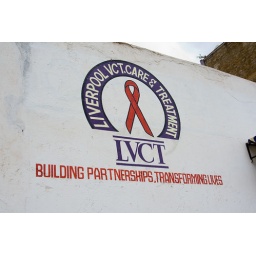
Site visit to LVCT field office in Embu.